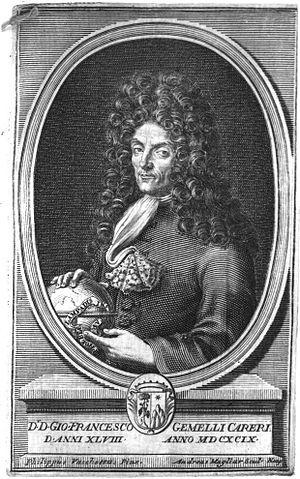
Giovanni Francesco Gemelli Careri est un voyageur et aventurier italien. Il a été parmi les premiers Européens à réaliser le tour du monde en utilisant les transports en commun. Il a également été soupçonné d'espionner pour le compte du Vatican lors de ses déplacements.